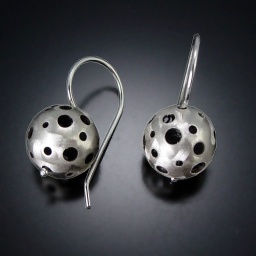
Sterling silver earring by Elizabeth Garvin. The perforated ball is 3/8 inch in diameter. The earring is 7/8 inch long. $95